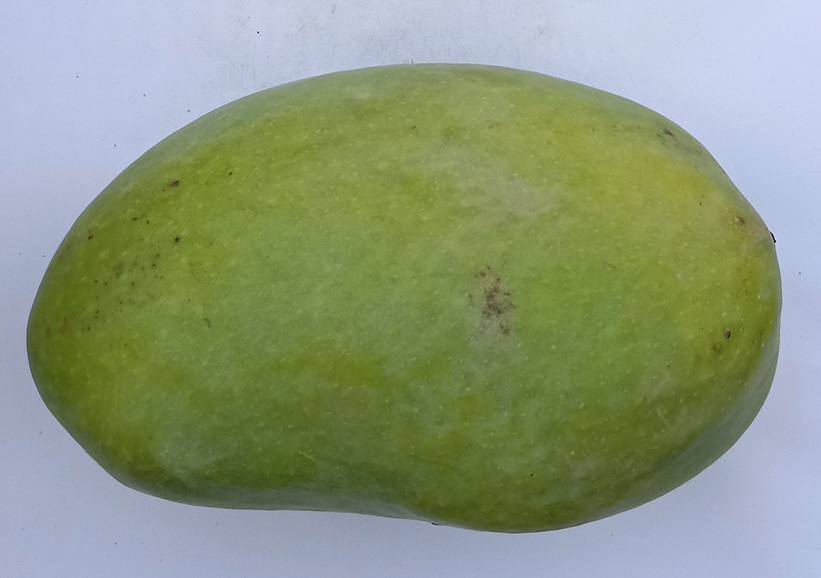
Mango variety: Chaunsa (White)